Gates of Delhi

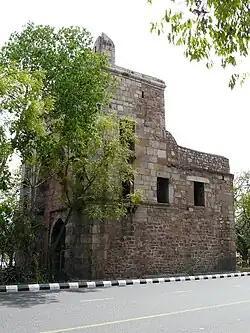
Khuni Darwaza or Bloody Gate

The Lahori gate of the Old Delhi city (Coordinates: 28.657110N 77.218831E), now only a bazaar square with small remnants at one end, used to lead east along the Chandni Chowk to the Lahore gate of the Red Fort. Inside the Lahori gate is the grain market. Outside the gate stands a mosque built by Sirhindi Begum, wife of Shah Jahan, whom he married after the death Arjumand Banu Begum, Mumtaz Mahal. This Lahori Gate was also one of the last points captured during the siege of 1857.